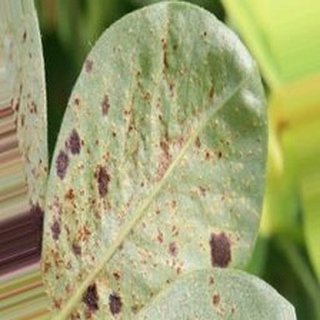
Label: groundnut_rust